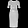
Label: Dress